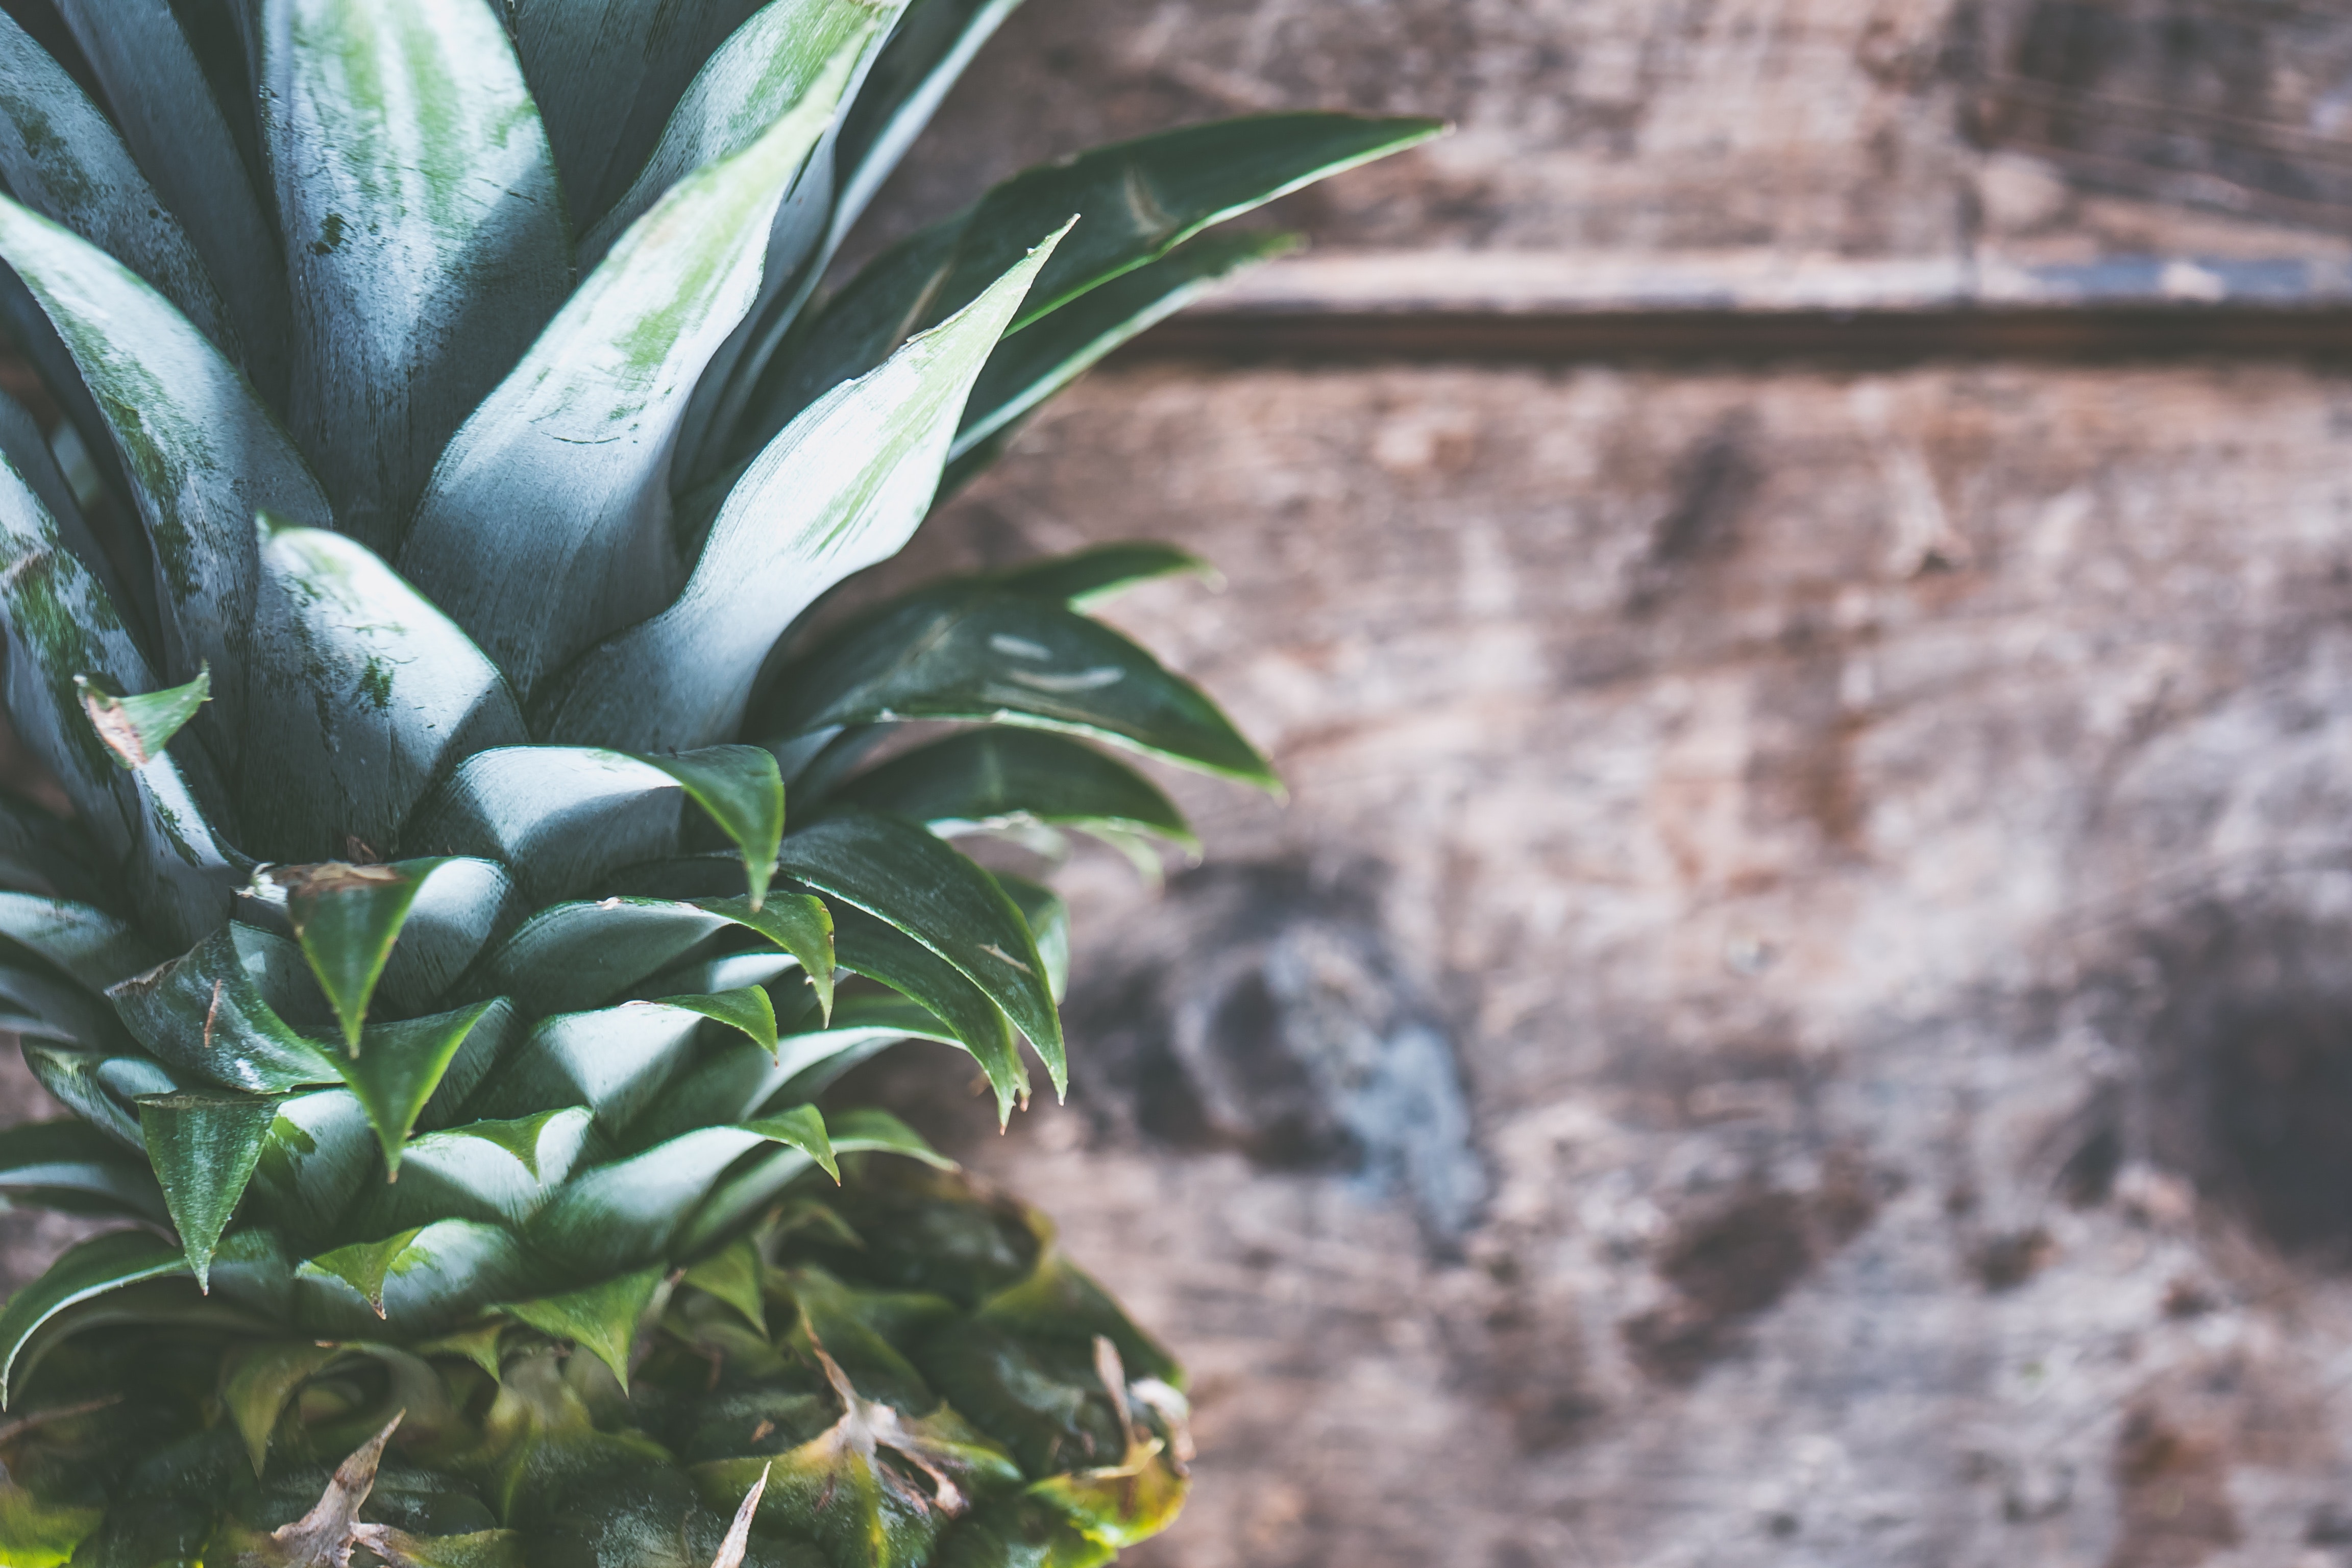
plant, flower, leaf, botany, terrestrial plant, flowering plant, bromeliaceae, herb, perennial plant